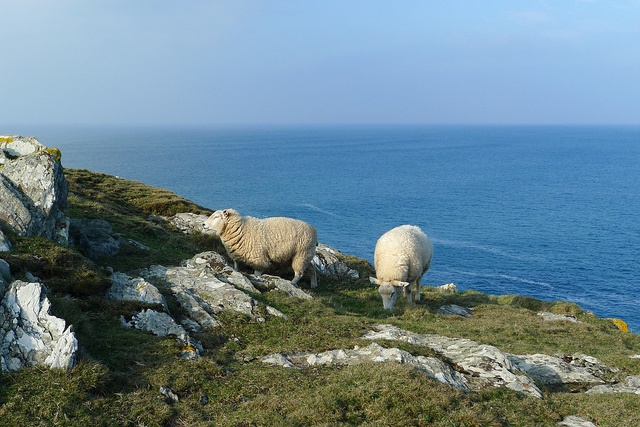
Two white sheep grazing on the side of a rocky cliff.
an image of 2 sheep riding on top of the hill
Two sheep graze on the side of a hill near an ocean.
Two sheep grazing on a hillside near the water
Two sheep are grazing on a grassy hill by the ocean.